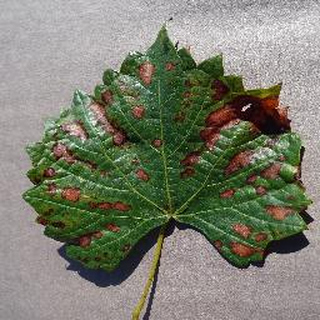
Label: grape_esca_black_measles